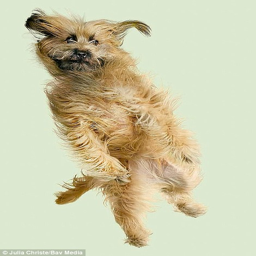
pictures show the expressions dogs pull as they fall